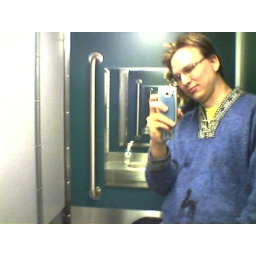
Myself in the bathroom of an Amtrak train